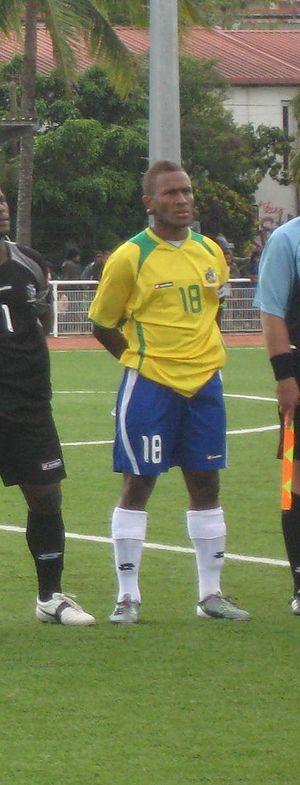
Henry Fa'arodo est un footballeur salomonien. Il est attaquant.